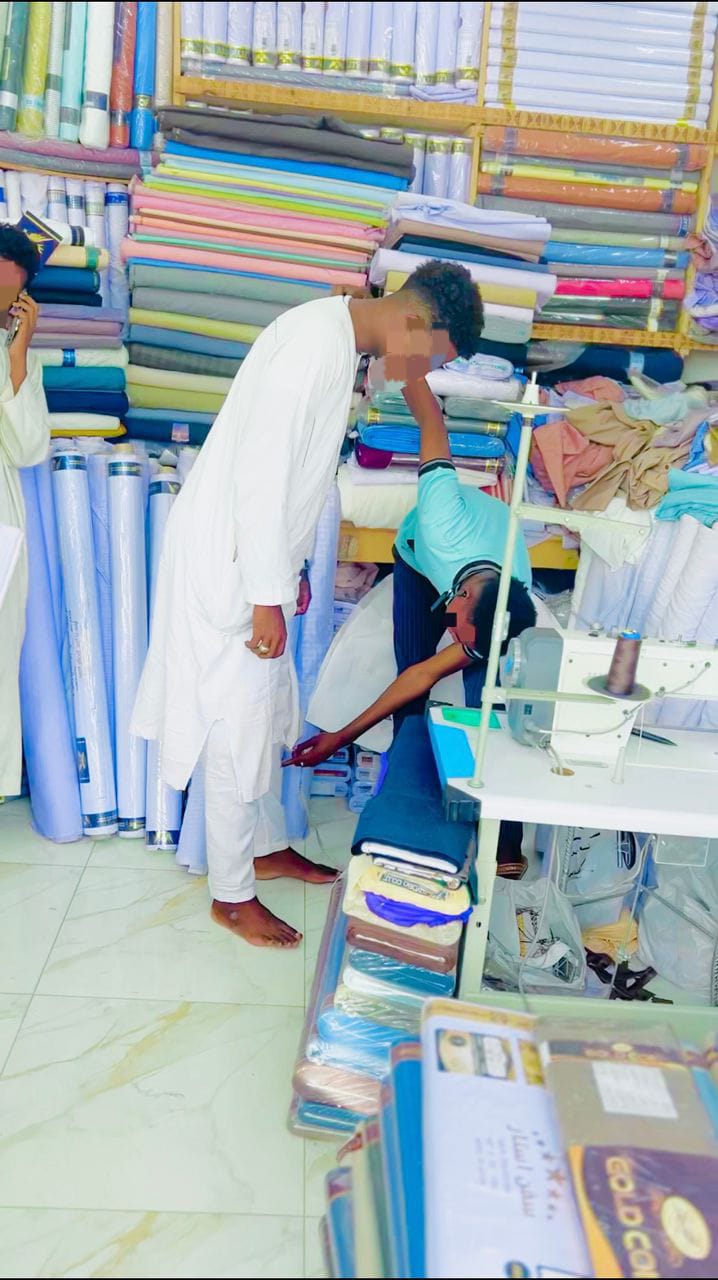
الوصف بالفصحى: شاب يقيس ملابسه في محل خياطة
الوصف بالعامية السودانية: زول بيقيس هدومه في الترزي
التصنيف: Local Culture & Objects